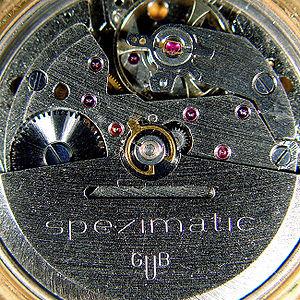
Glashütte Original est une entreprise horlogère allemande issue de la privatisation de VEB Glashütter Uhrenbetriebe en 1994. VEB Glashütter Uhrenbetriebe était un conglomérat est-allemand fondé en 1951 à partir des manufactures horlogères basées dans la ville de Glashütte. Parmi ces manufactures, on trouvait également A. Lange & Söhne, fondée en 1845.